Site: brandenburg
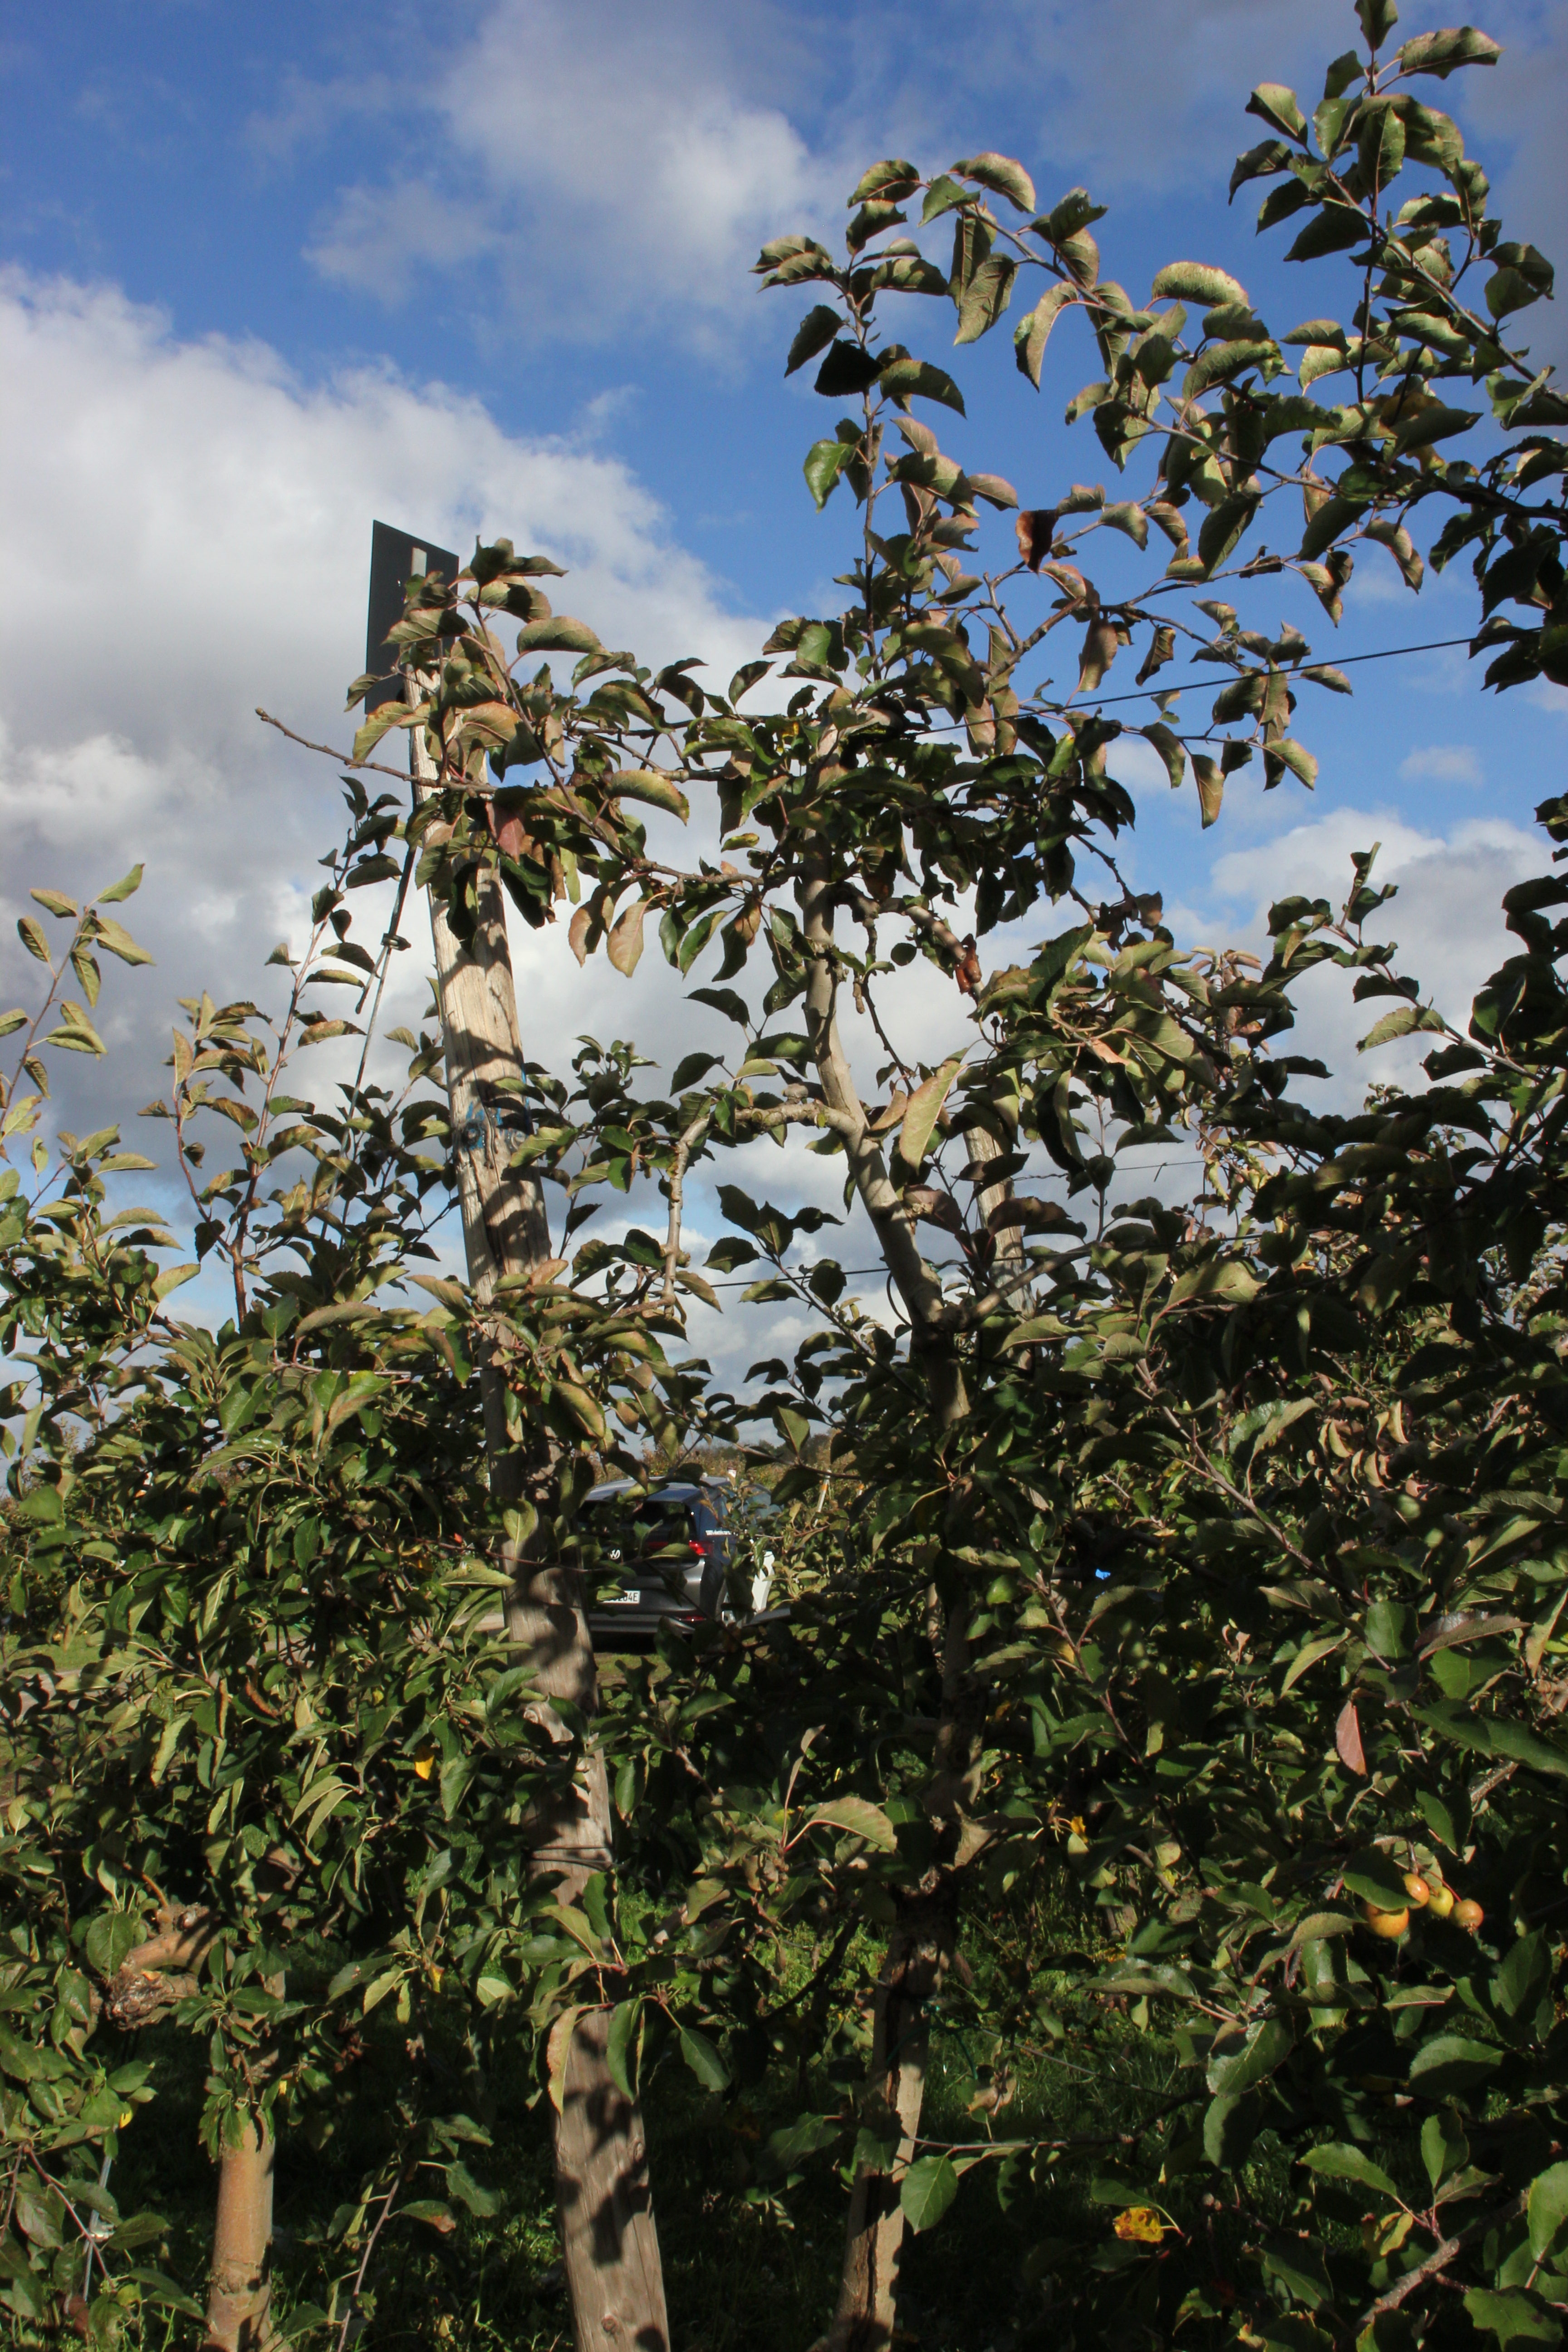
Growth stage (BBCH 91): Senescence, beginning of dormancy